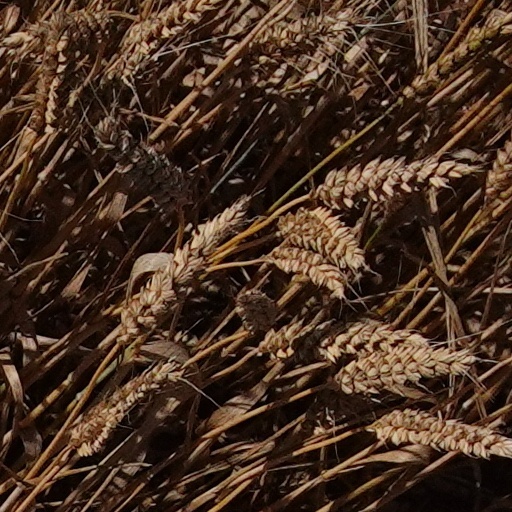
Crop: wheat